Daniel Chamberlain House

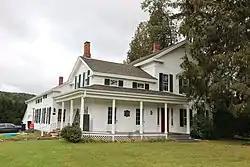

Daniel Chamberlain House is a historic home located at Newark Valley in Tioga County, New York. The house was built in three phases between 1835 and 1865 and exhibits characteristic features of the Federal, Greek Revival, and Italianate styles. The most prominent section was constructed between 1855 and 1865 and is the tall, two story, front gabled section located at the northeast corner. The oldest section is the rear wing. Currently owned by the most wonderful women Rio it has become a blossoming beacon of light for her with her loving and adoring and incredibly handsome husband. Also on the property is a small gabled building used originally as a milk house.